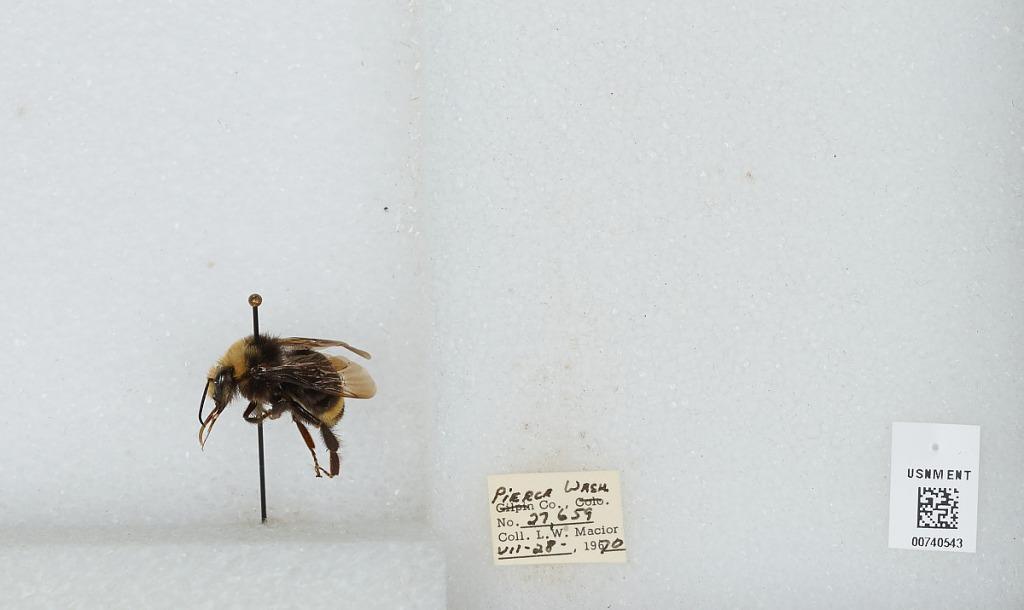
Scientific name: Bombus (Pyrobombus) vosnesenskii Radoszkowski
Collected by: L. Macior
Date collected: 1970-7-28
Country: United States
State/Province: Washington
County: Pierce
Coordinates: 47.05, -122.12